Lycée Français de New York

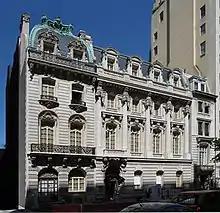
Former 72nd Street home, 7 East 72nd Street and 9 East 72nd Street

In the mid-1930s the Lycée was the brainchild of the then French consul general in New York, Comte Charles de Ferry de Fontnouvelle. He enlisted the help of Forsythe Wicks, a lawyer and businessman who was the president of the Alliance Française, and Paul Windels, Sr., the attorney general of the City of New York. Others involved in the founding of the Lycée include Nicholas Murray Butler, the president of Columbia University; Jesse Straus, the U.S. ambassador to France; and Jean Marx, the director of cultural affairs at the Quai d'Orsay. The Lycée granted its first baccalaureate degree in 1938. Since 1935 over 36,000 students have studied at the Lycée, and more than 150 nationalities have been represented throughout the school's history.